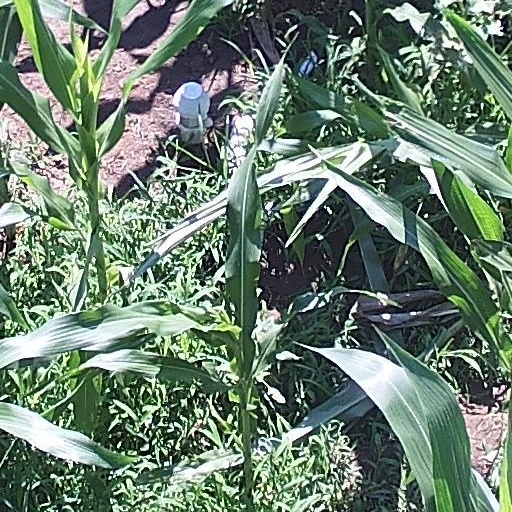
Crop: maize; corn